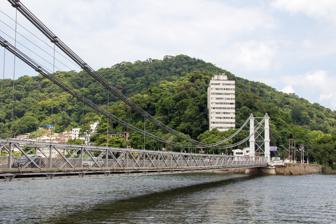
Building: São Vicente Suspension Bridge
Country: Brazil
Year built: 1914
Bridge in São Vicente São Vicente Suspension Bridge Ponte Pênsil de São Vicente The bridge in 2017 Coordinates 23°58′31.760″S 46°23′19.849″W / 23.97548889°S 46.38884694°W / -23.97548889; -46.38884694 Crosses Atlantic Ocean Locale São Vicente Maintained by São Paulo State Government Characteristics Design Suspension bridge Material Wood, steel cables Total length 180 metres (590 ft) Width 6.4 metres (21 ft) Height 23 metres (75 ft) Longest span 180 metres (590 ft) Load limit 60 tons Clearance below 6.5 to 4 metres (21 to 13 ft) History Engineering design by Saturnino de Brito Inaugurated 21 or 24 May 1914 Statistics Toll No Location São Vicente Suspension Bridge ( Portuguese : Ponte Pênsil de São Vicente ) is a suspension bridge in São Vicente , São Paulo , Brazil. It was one of the first suspension bridges in Brazil, and carries vehicle and pedestrian traffic between Morro dos Barbosas and Japuí . Originally conceived in 1910 as a way to carry sewage away from the city of Santos and São Vicente, construction started in 1911, and the bridge opened in May 1914. It was restored in 2015, with the corroded load-bearing cables replaced along with other repair work. Location The bridge is located in São Vicente, in the Metropolitan Region of Baixada Santista , the State of São Paulo , Brazil. It connects the mainland to an island, and it is between Morro dos Barbosas and Japuí and it is regularly used by residents of Japuí and Prainha . It connects São Vicente with Praia Grande , between Avenidas Presidente Getúlio Vargas and Engenheiro Saturnino de Brito. Construction The bridge in 1910-1915 The bridge in 1914 The bridge was first proposed in 1910 by the Sanitation Commission of Santos , led by Francisco Saturnino de Brito , to support a sewage pipeline from Santos and São Vicente to the Atlantic Ocean at the Itaipu point in Praia Grande. Detailed plans were subsequently commissioned, led by Miguel Presgrave , with the Trajano and Medeiros & Cia companies. The project for the bridge was developed by August Kloenne . The pontoons for the bridge were installed in 1911. The material for the bridge was imported from Germany, and arrived on ten ships. It was inaugurated on 21 or 24 May 1914, with Washington Luís (then Mayor of São Paulo ) being the first person to cross the bridge in a car. The bridge is 6.4 metres (21 ft) wide and has a span of 180 metres (590 ft) between its towers. It is 6.5 to 4 metres (21 to 13 ft) above the height of the sea depending on the tide. It is suspended on 16 steel cables, with four anchor blocks and four concrete-covered metal towers that are 20 metres (66 ft) high. It can carry a maximum load of 60 tons. It was one of the first suspension bridges in Brazil. It was constructed in an era when concrete was not available, and has a wooden floor. As well as providing a transportation link, it also improved the sewage disposal in the area. The maintenance and conservation of the bridge has been supported by Instituto de Pesquisas Tecnológicas since 1936, when a static load test was carried out to assess whether the bridge could be used to carry vehicles. Tests of the corrosion of the steel cables, and subsequent reinforcement, took place in the 1940s. The bridge was registered by CONDEPHAAT on 30 April 1982. Restoration The cable anchors on the northern shore In the 1990s the wooden floor was replaced, and the condition of the steel cables was checked, in order to enable vehicular travel over the bridge. At the time the original steel cables were starting to corrode. In 2013 a project to completely restore the bridge was started, led by Engeti . Sixteen of the cables were replaced, with provisional cables held by temporary towers next to the main ones, until the new cables, which were imported from Italy, could be installed. The towers were also repaired, the wooden floor was replaced, and the structure was blasted and repainted with corrosion-resistant paint. The pavements were separated from the road and made more accessible during the restoration. The restoration was the fifth restoration of a cable suspension bridge in the world, and the first time this bridge had been restored. While steel cables on suspension bridges have been replaced in China, Africa and Scotland, this was the first such replacement in Brazil. It was originally scheduled to be reopened on its centenary in 2014. However, its reopening was delayed six times due to the complexity of the repair work. The first delay was due to cracks appearing in the blocks that support the cables. It ultimately reopened on 30 October 2015, with an opening ceremony attended by Geraldo Alckmin , Governor of São Paulo . The restoration ultimately took 27 months and cost R$33 million. The lighting, which was due to be replaced in partnership with the City Hall, was not replaced by the time of the opening, with the existing lighting being maintained instead. The new lighting was installed in November 2016. A police base was also planned to be installed by Concrejato on the Japuí side of the bridge, for the Military Police, Municipal Civil Guard, and Transport Police, but was not ready by the time of the reopening. The bridge is used by 12,000 residents of the local area, who had to use the Ponte do Mar Pequeno while it was being restored. It is a landmark of the São Vicente. It is often used by young locals to jump into the sea, some of whom have gone missing after jumping from the bridge. In response to this, the São Paulo State Government recently decided to prohibit jumping from the bridge and placed warning signs to alert pedestrians. References Wikimedia Commons has media related to Ponte Pênsil de São Vicente .